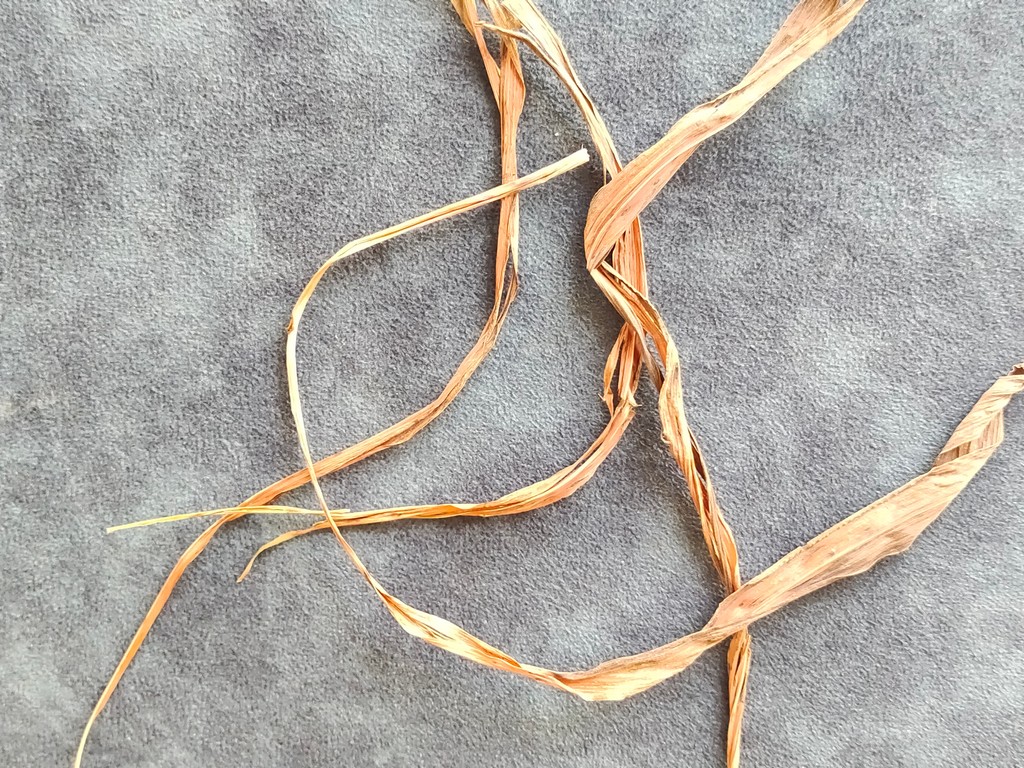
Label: Dried